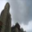
Label: skyscraper